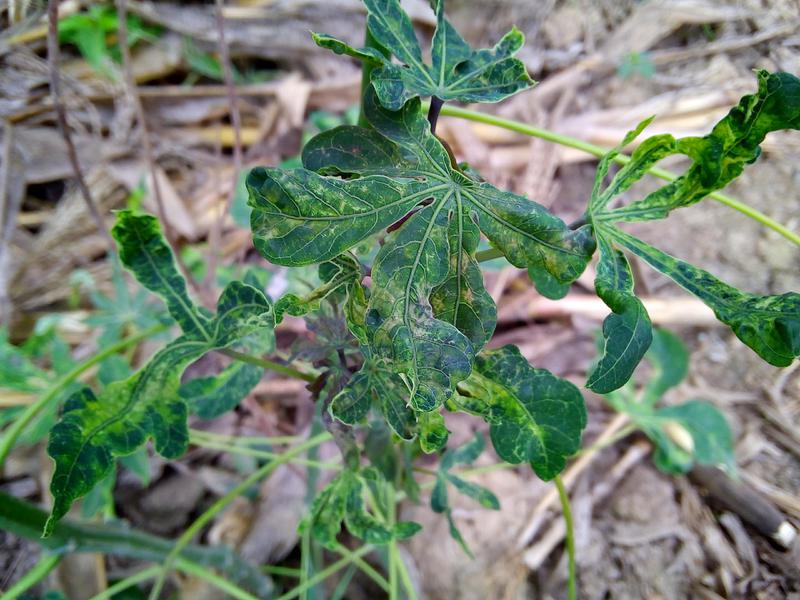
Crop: cassava
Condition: mosaic_disease